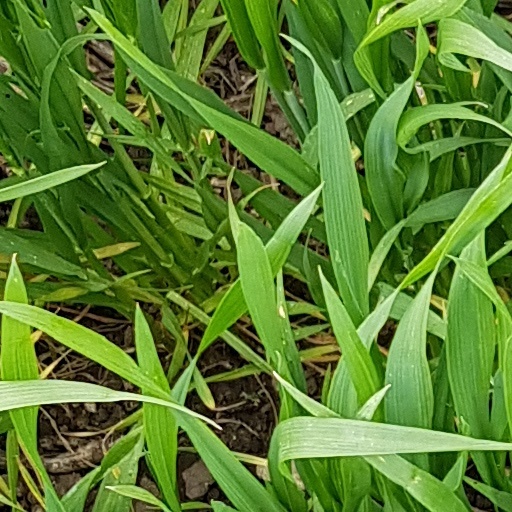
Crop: wheat